Winged Victory (film)

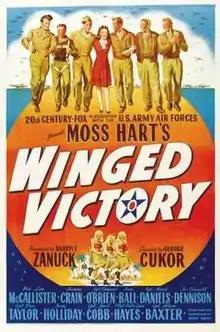
Theatrical release poster

Winged Victory is a 1944 American drama film directed by George Cukor, a joint effort of 20th Century-Fox and the U.S. Army Air Forces. Based upon the 1943 play of the same name by Moss Hart, who also wrote the screenplay, the film opened only after the play's theatre run. The film version of "Winged Victory" used many of the Broadway cast, who were brought to Hollywood.